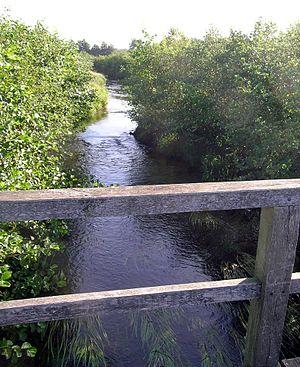
La Meiße est une rivière longue de 42 km, affluent de l'Aller, traversant la lande de Lunebourg.